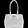
Label: Bag